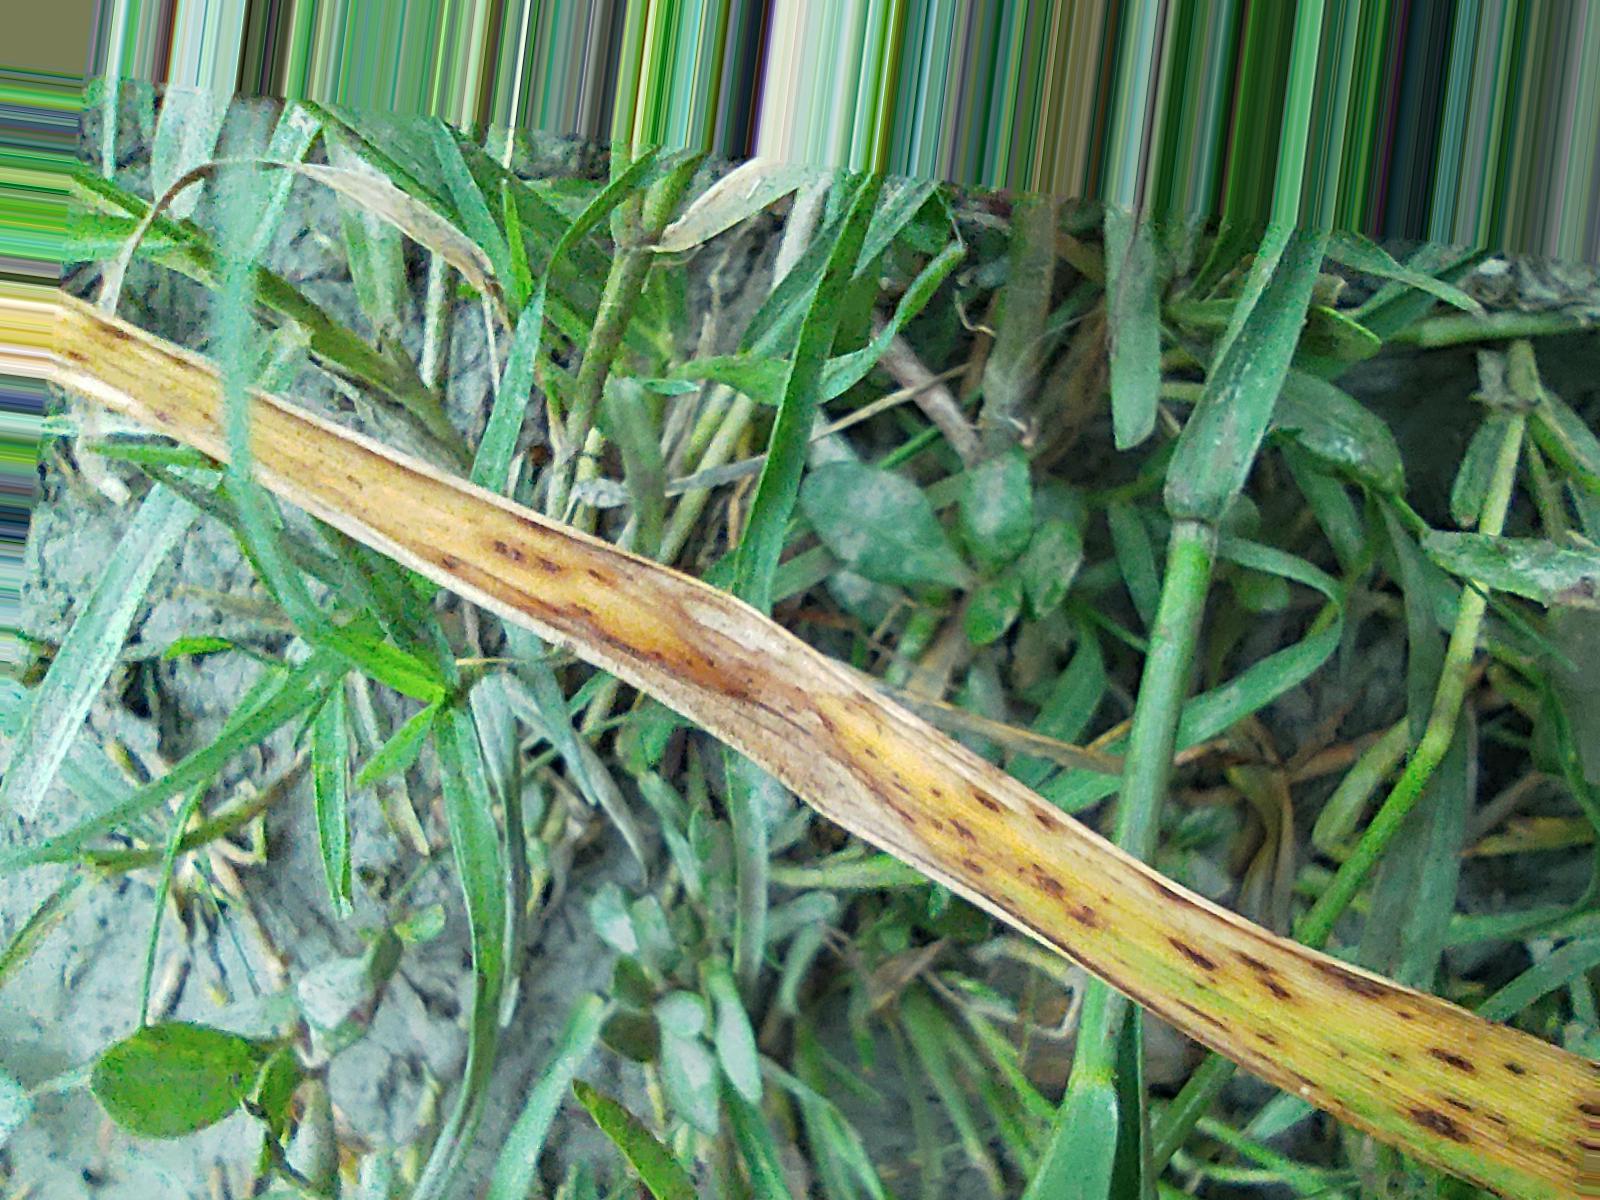
Nhãn: Bệnh Gạch Nâu ( Narrow Brown Spot )